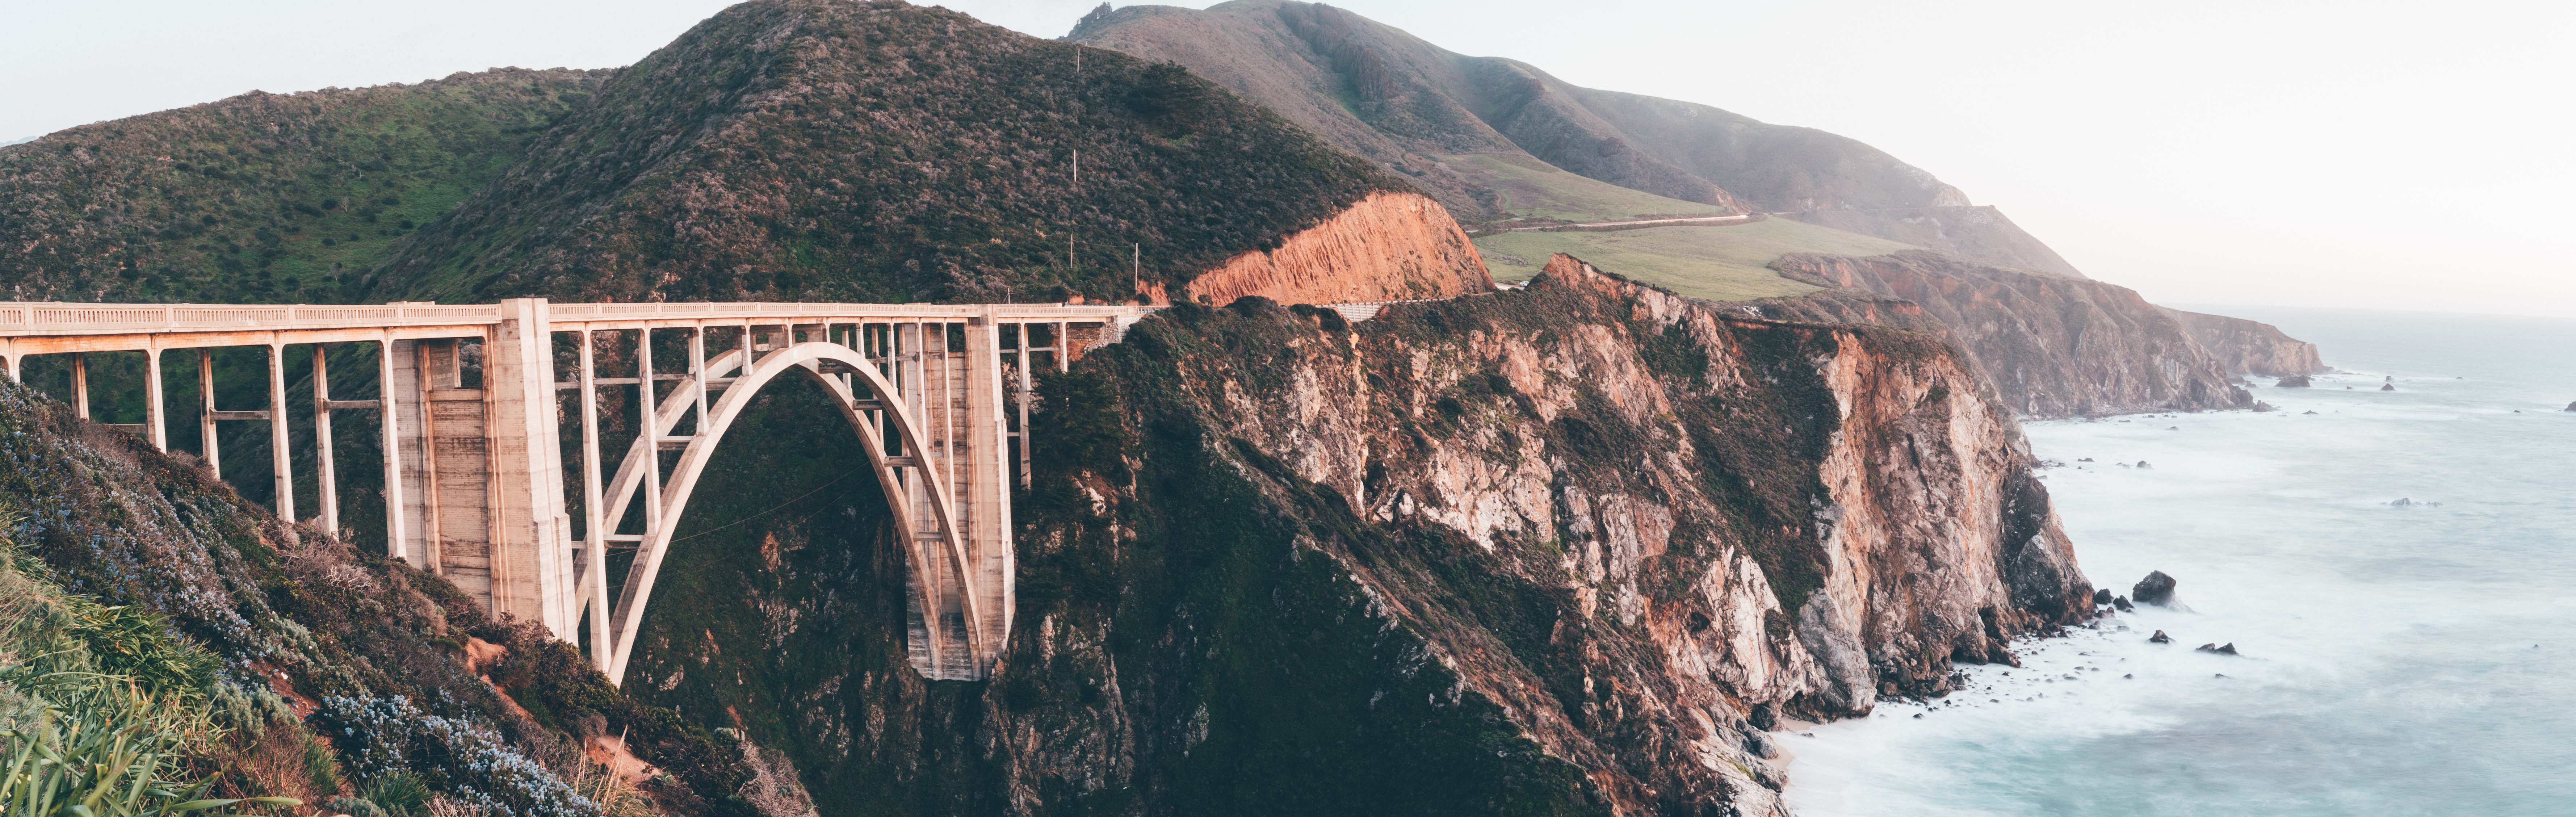
landscape, sea, coast, water, nature, outdoor, ocean, horizon, sky, sun, fog, sunset, bridge, highway, dawn, land, vacation, coastline, cliff, dusk, evening, orange, tranquil, color, calm, blue, fjord, terrain, california, big sur, rocks, waves, mountains, big, famous, sur, bixby bridge, bixby, geological phenomenon